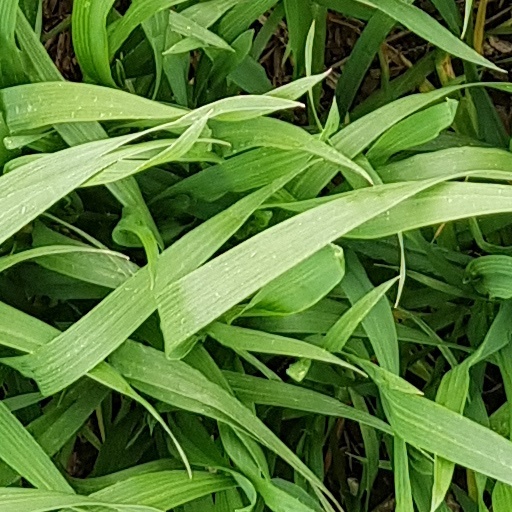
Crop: wheat